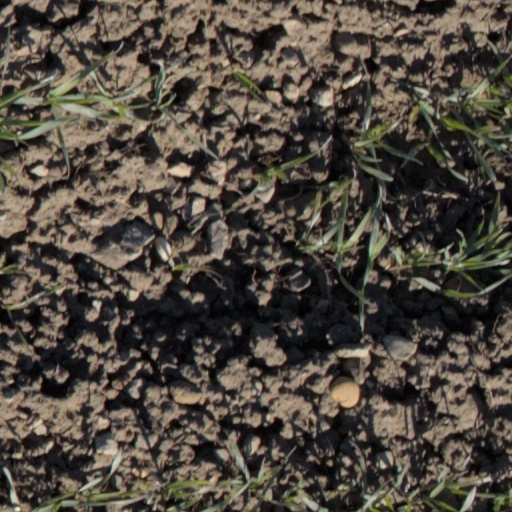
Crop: wheat